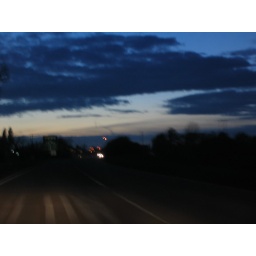
57 i spotted a cloud in the shape of a man smoking and urinating simultaneously